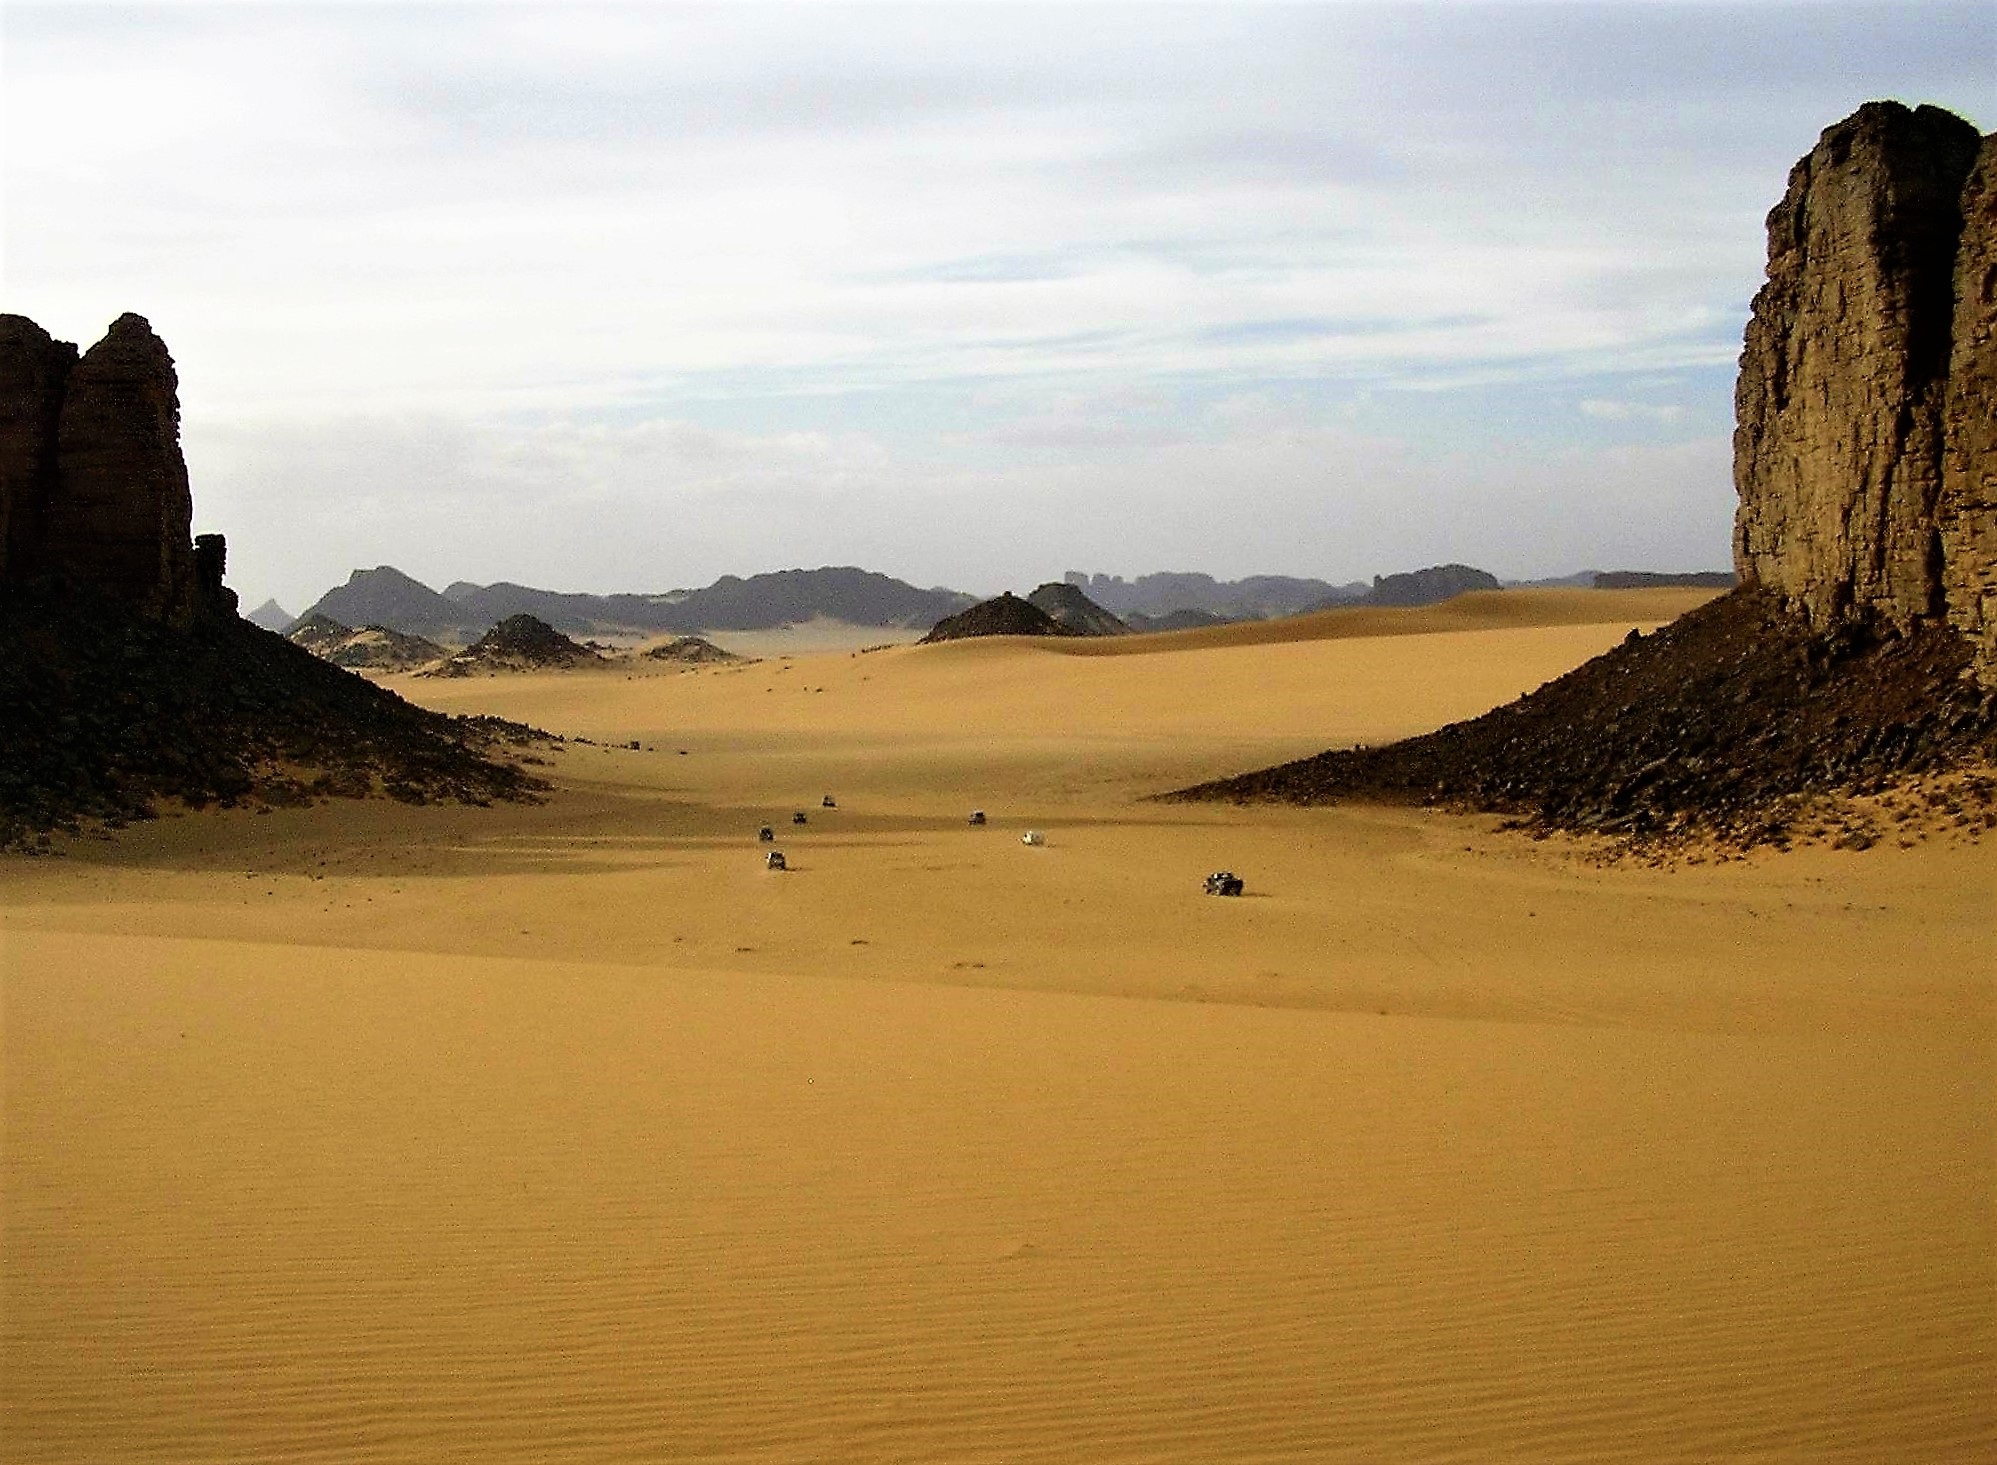
landscape, sea, coast, sand, desert, material, plateau, wide, autos, habitat, algeria, sahara, wadi, landform, erg, natural environment, geographical feature, aeolian landform